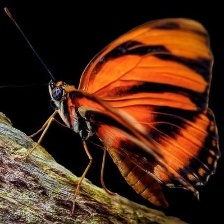
Species: BANDED ORANGE HELICONIAN